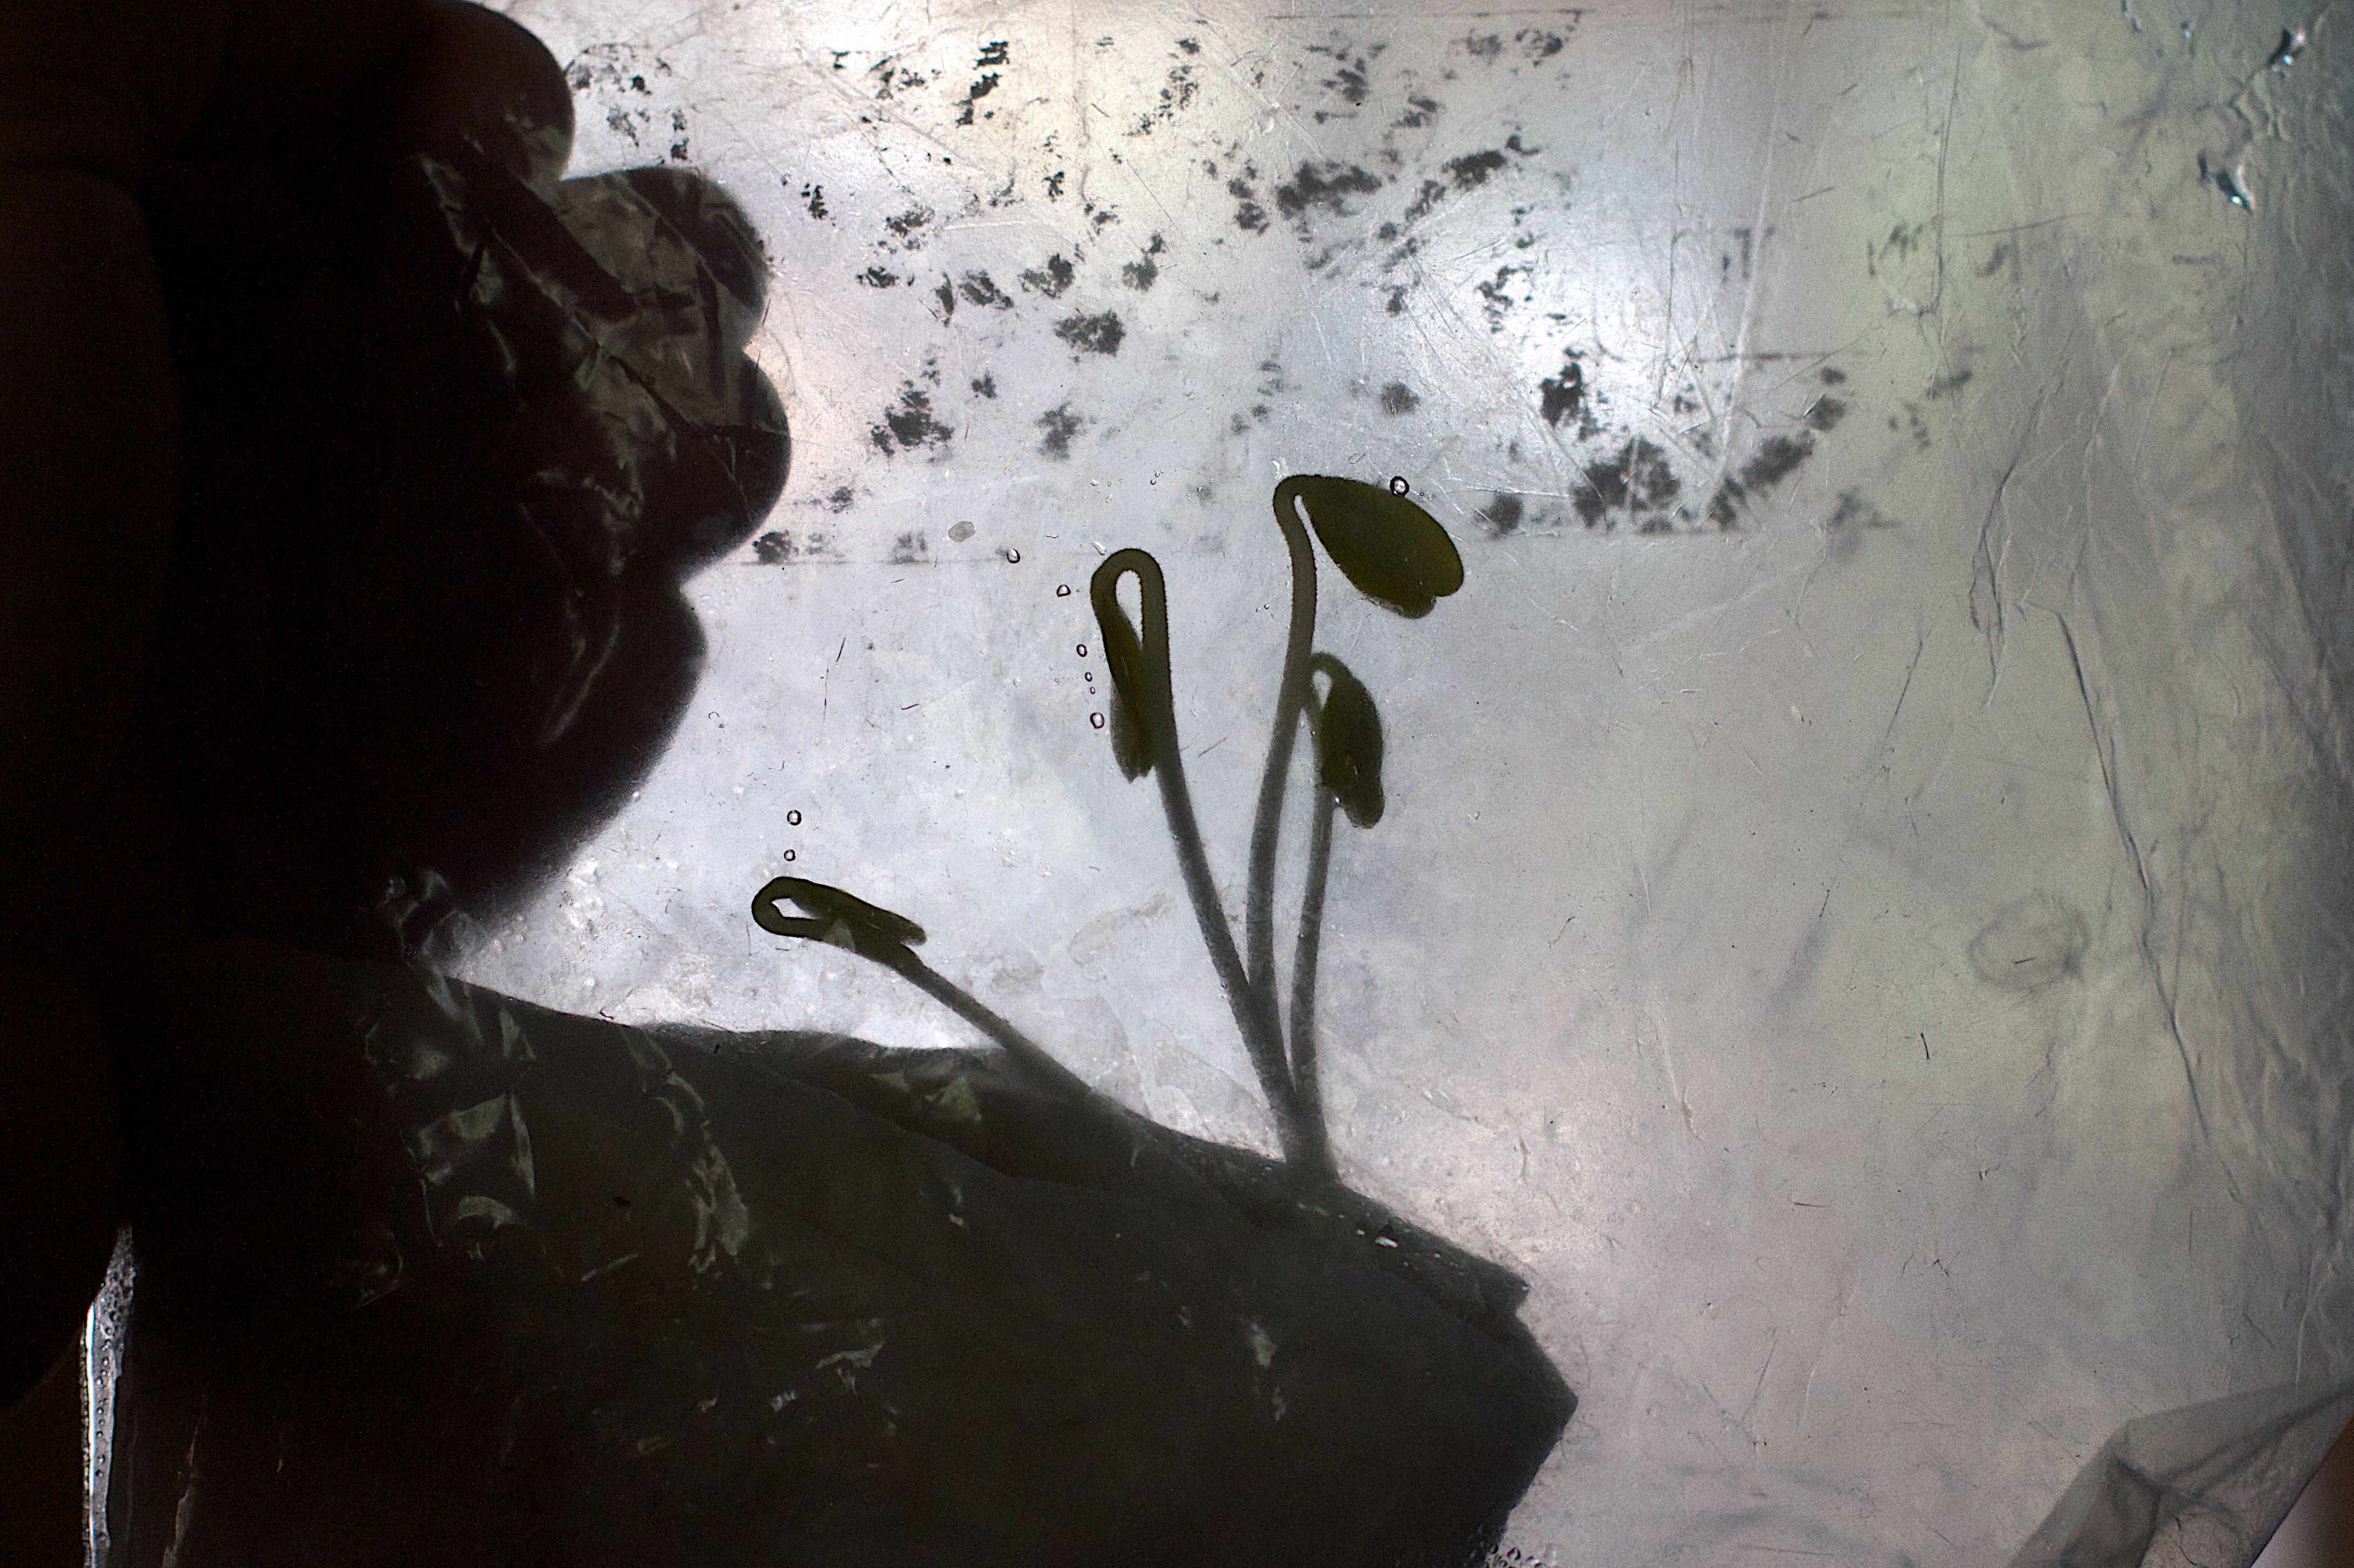
wall, painting, art